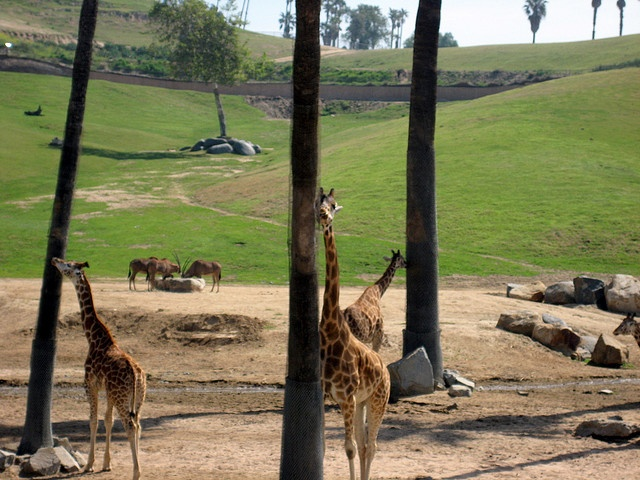
Three giraffes spend time near trees while some different animals in the background have their heads behind a rock.
The giraffes are mixed in with other animals.
There are three giraffes hanging near a tree in a area that is dirt and grass that is as green as a golf course.
Small herd of giraffes next to a herd of antelope.
giraffes and some wildebeest eating at various locations in a grassy field